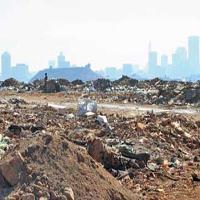
Weather: cloudy or overcast